Koboro Station

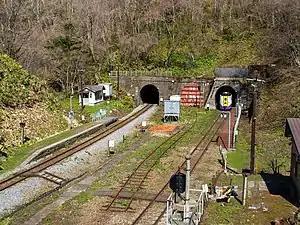
Full view of the Koboro Station in April 2022

is a railway station in Toyoura, Hokkaido, Japan, operated by the Hokkaido Railway Company (JR Hokkaido).